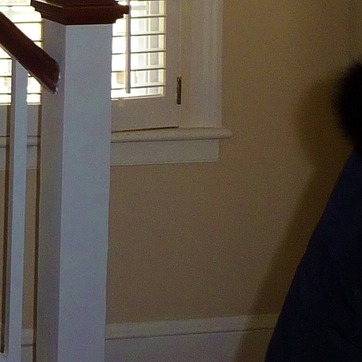
Material: painted